IHOP

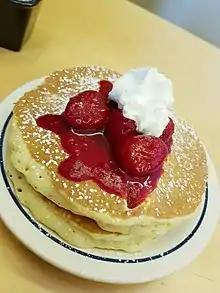
IHOP Cheesecake Pancakes

Jerry Lapin, Al Lapin, and Albert Kallis founded International House of Pancakes in the Los Angeles, California, area in 1958 with the help of Sherwood Rosenberg and William Kaye. The first restaurant opened on July 16, 1958, at 4301 W. Riverside Drive in Burbank, California. The second and third locations at 8555 Vesper Avenue in Panorama City, California, and 3625 Stocker Avenue in Baldwin Hills, California, (a former Brown Derby restaurant) are still open for business.